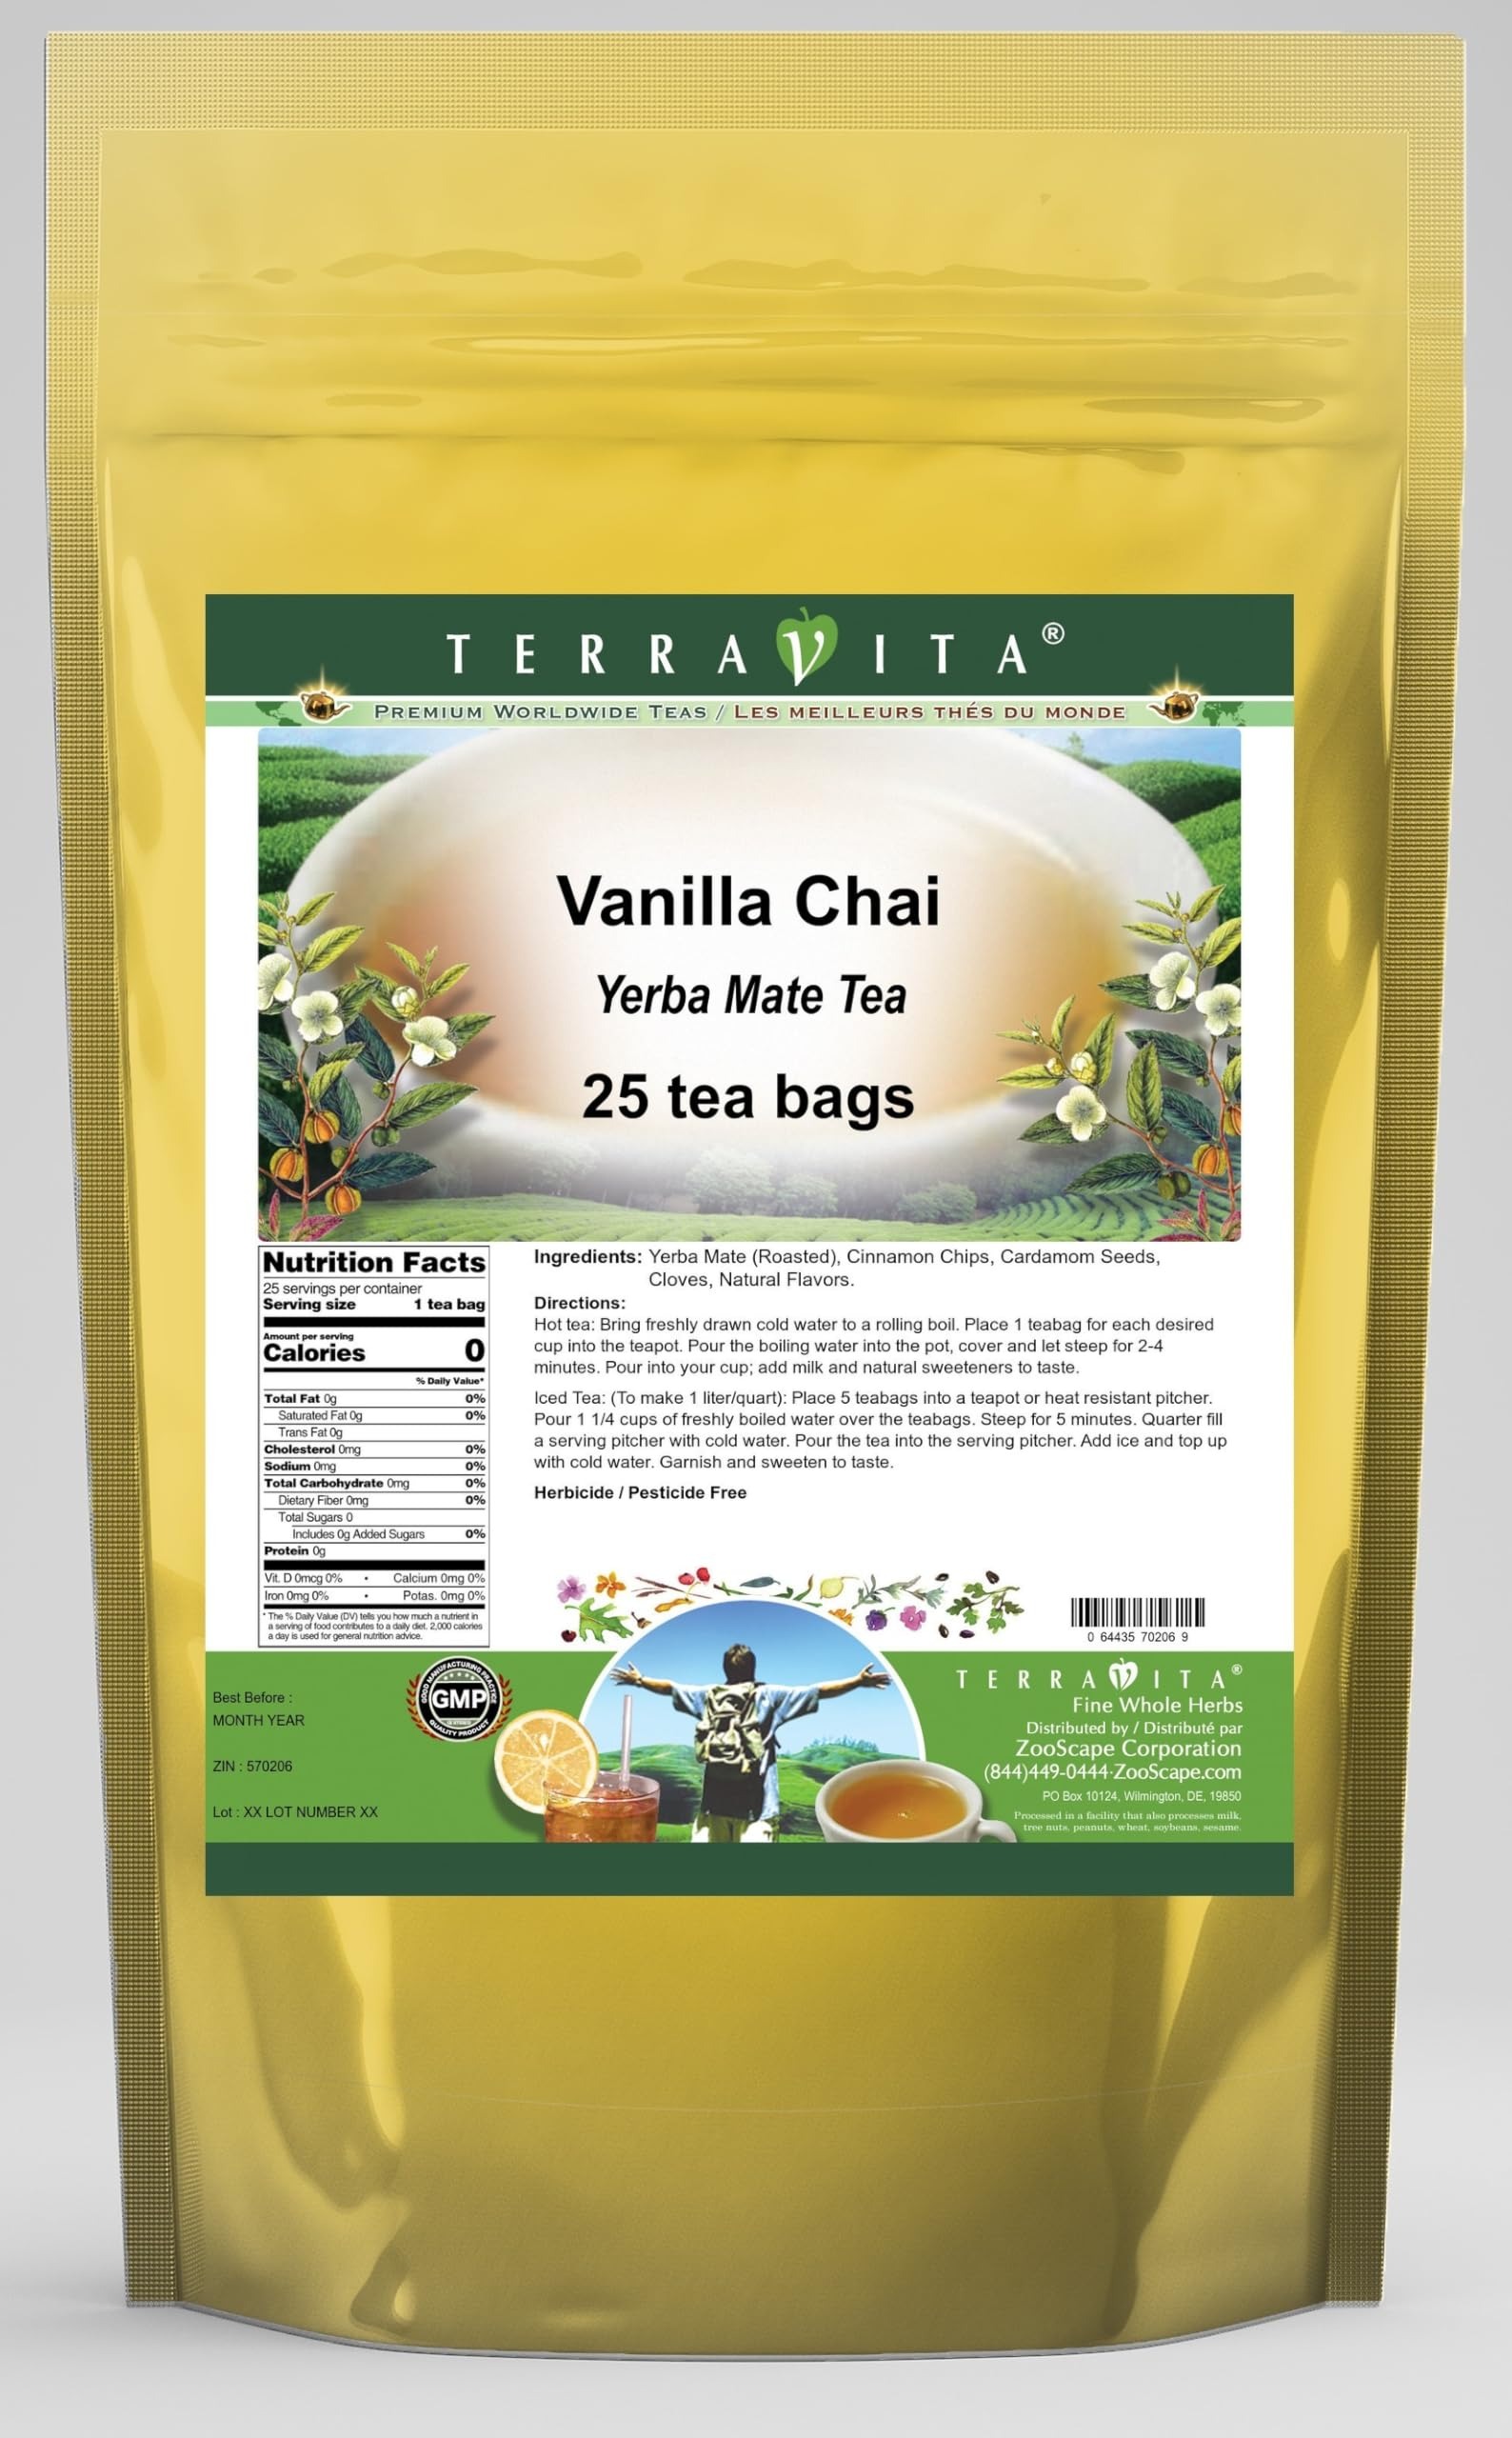
Item Name: Vanilla Chai Yerba Mate Tea (25 tea bags, ZIN: 570206) - 3 Pack
Bullet Point 1: Our Vanilla Chai Yerba Mate tea is a scrumptuous all-natural flavored Yerba Mate coffee substitute with Cinnamon Chips, Cardamom Seeds and Cloves that will refresh you with its terrific taste! You will enjoy the earthy and acidity-free Vanilla Chai aroma and flavor again and again! - Ingredients: Yerba Mate, Cinnamon Chips, Cardamom Seeds, Cloves and Natural Vanilla Chai Flavor.
Bullet Point 2: No fillers.
Bullet Point 3: Manufacturer: TerraVita
Bullet Point 4: Size: 25 tea bags
Bullet Point 5: Yerba Mate Tea Bags - Packed in a convenient upright pouch!
Product Description: Our Vanilla Chai Yerba Mate tea is a scrumptuous all-natural flavored Yerba Mate coffee substitute with Cinnamon Chips, Cardamom Seeds and Cloves that will refresh you with its terrific taste! You will enjoy the earthy and acidity-free Vanilla Chai aroma and flavor again and again! - Ingredients: Yerba Mate, Cinnamon Chips, Cardamom Seeds, Cloves and Natural Vanilla Chai Flavor. - Hot tea brewing method: Bring freshly drawn cold water to a rolling boil. Place 1 teabag for each desired cup into the teapot. Pour the boiling water into the pot, cover and let steep for 2-4 minutes. Pour into your cup; add milk and natural sweeteners to taste. - Iced tea brewing method: (To make 1 liter/quart): Place 5 teabags into a teapot or heat resistant pitcher. Pour 1 1/4 cups of freshly boiled water over the teabags. Steep for 5 minutes. Quarter fill a serving pitcher with cold water. Pour the tea into the serving pitcher. Add ice and top up with cold water. Garnish and sweeten to taste. - TerraVita is an exclusive line of premium-quality, natural source products that use only the finest, purest and most potent ingredients found around the world. TerraVita is hallmarked by the highest possible standards of purity, potency, stability and freshness. All of our products are prepared with the highest elements of quality control, from raw materials through the entire manufacturing process, up to and including the moment that the bottles or bags are sealed for freshness and shipped out to you. Our highest possible standards are certified by independent laboratories and backed by our personal guarantee. - TerraVita exists to meet and ensure your family's health and wellness without the harmful effects of chemicals and health products. We strive to make all of our products affordable and reli
Value: 75.0
Unit: Count

Price: 54.69